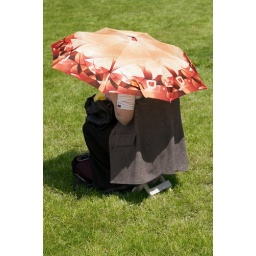
Women sitting under umbrella hidding from the sun on a green grass, Warsaw, Poland